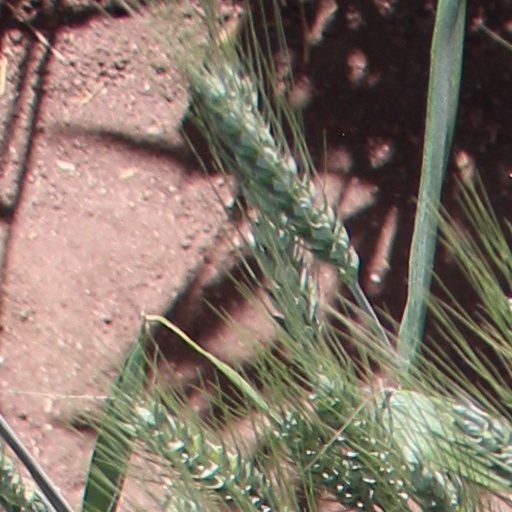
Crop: wheat